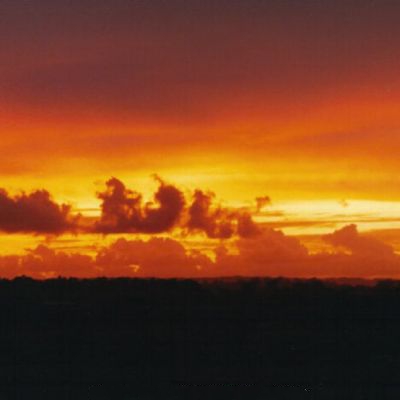
Cloud type: Cumulus (Cu)